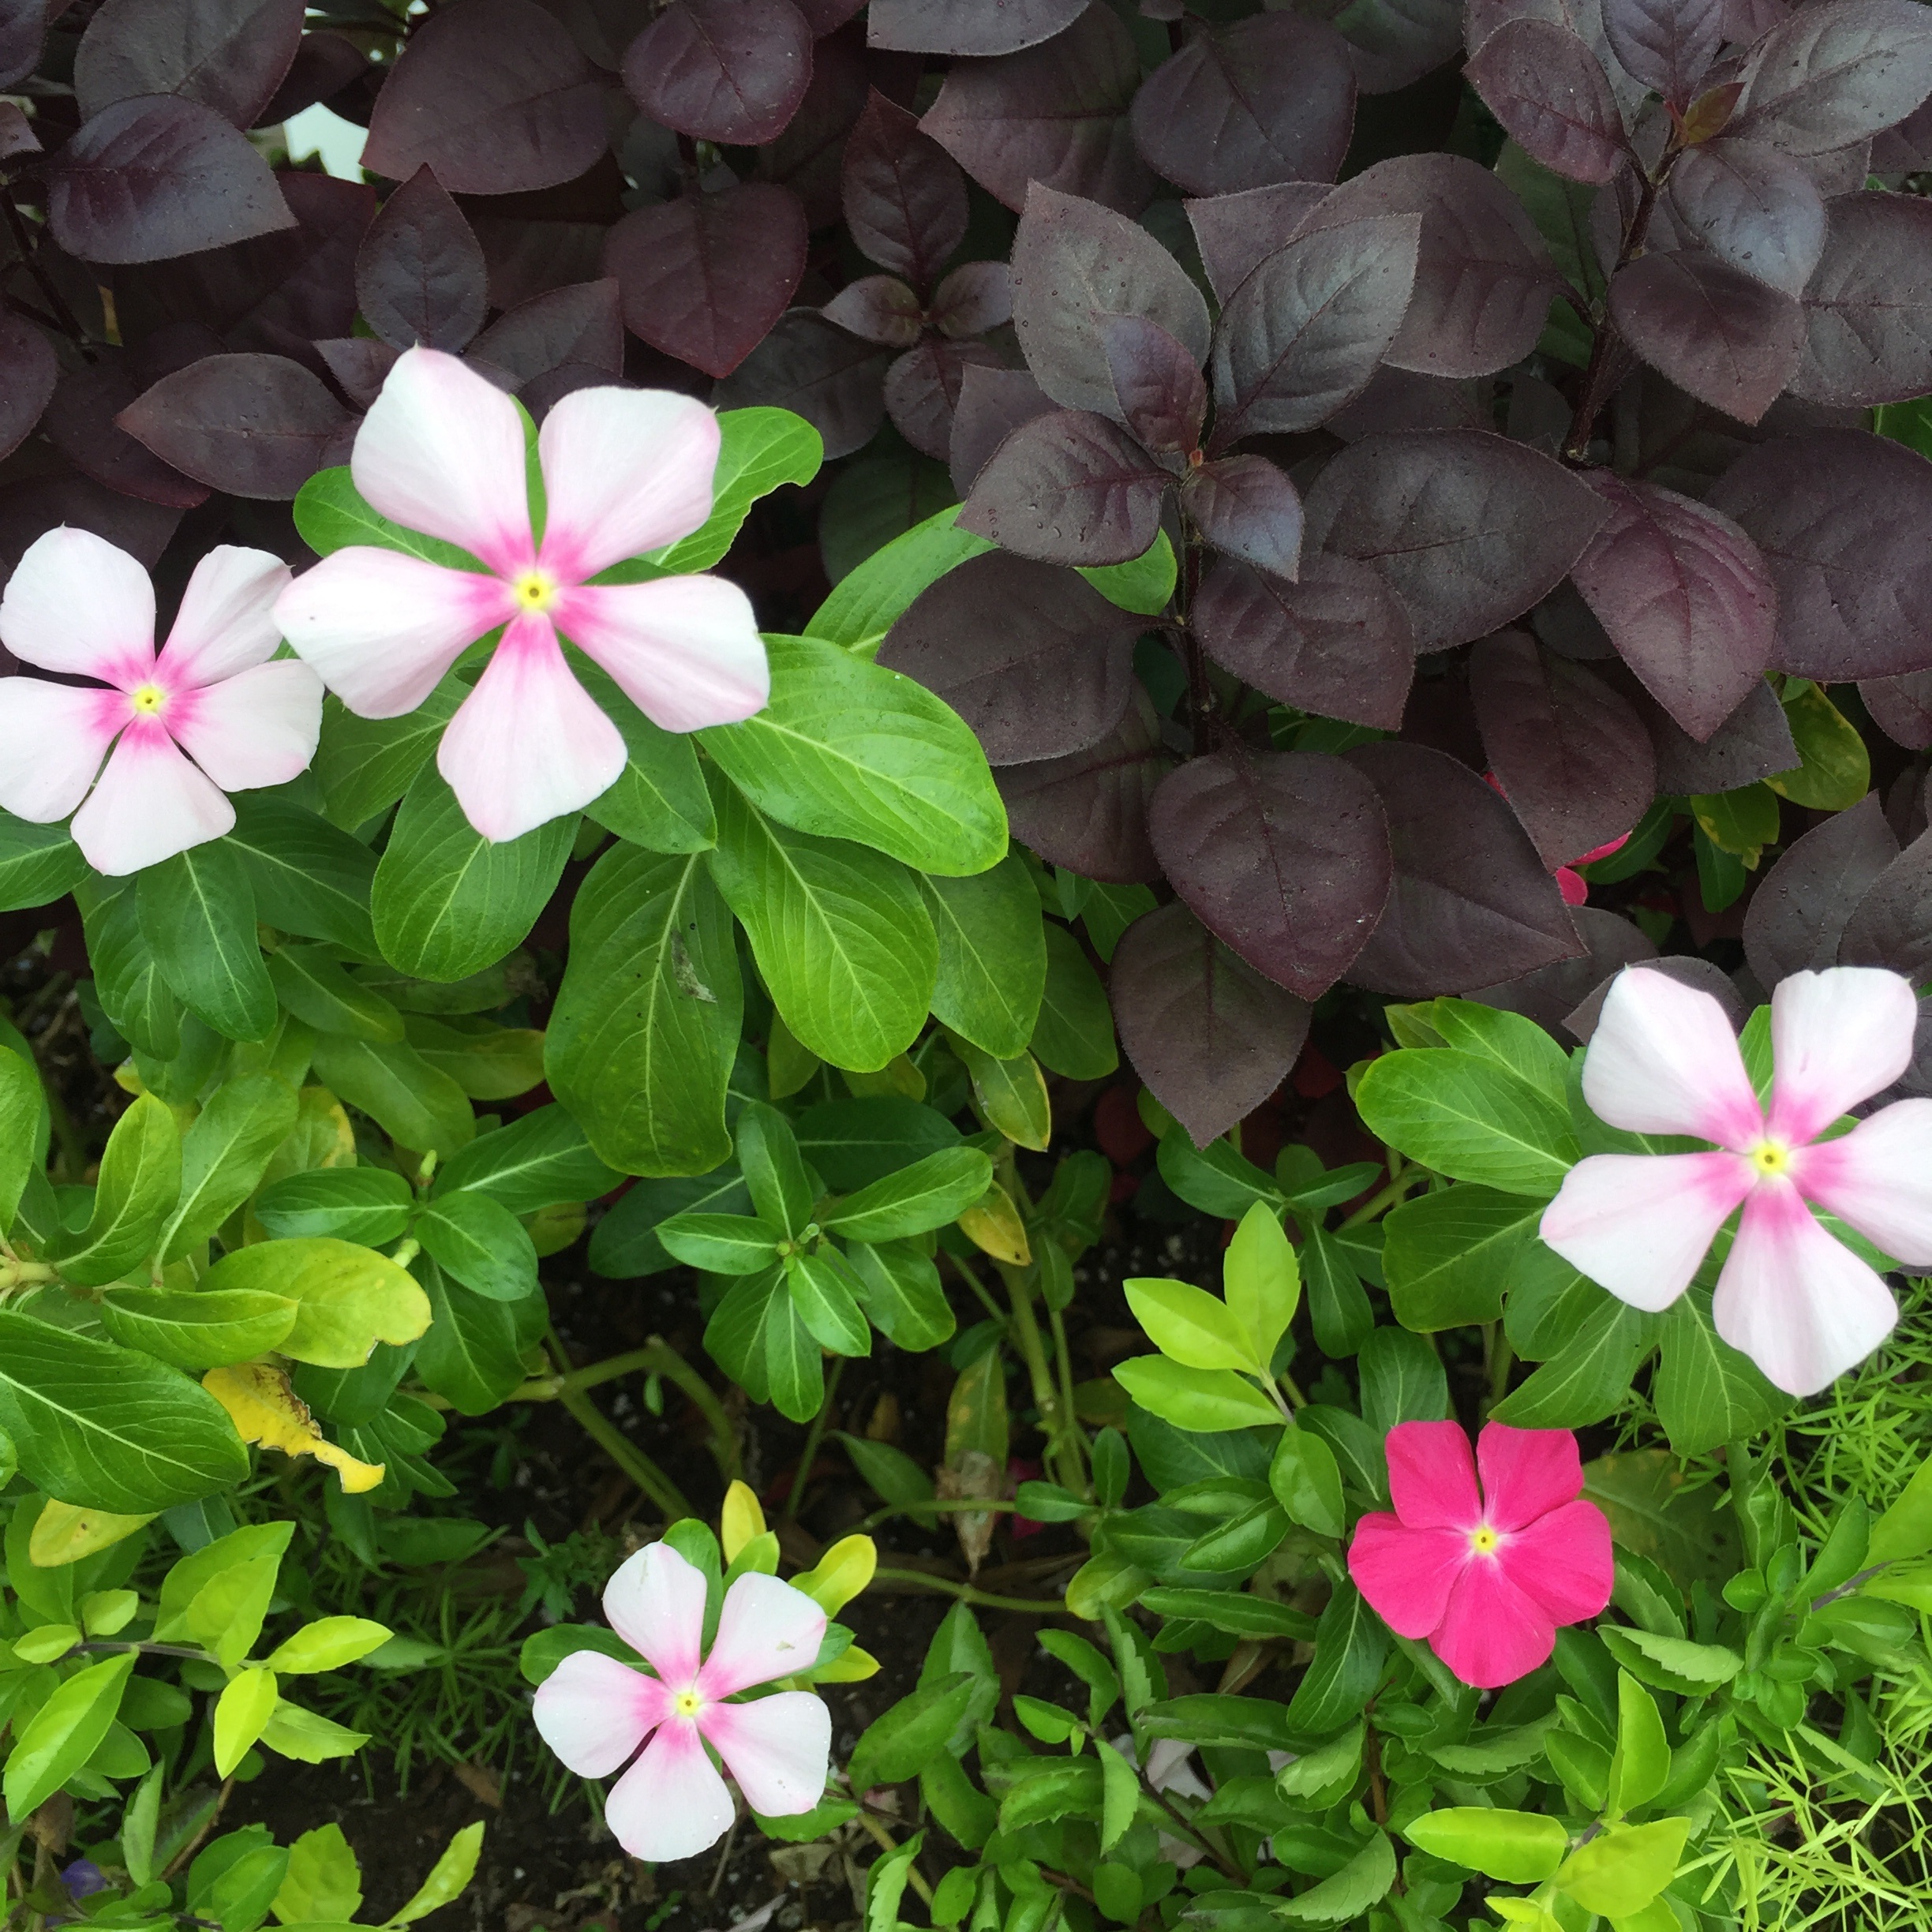
nature, plant, flower, petal, spring, color, colorful, garden, flora, wildflower, flower bed, bed, shrub, bright, viola, jasmine, flowering plant, busy lizzie, annual plant, land plant, violet family